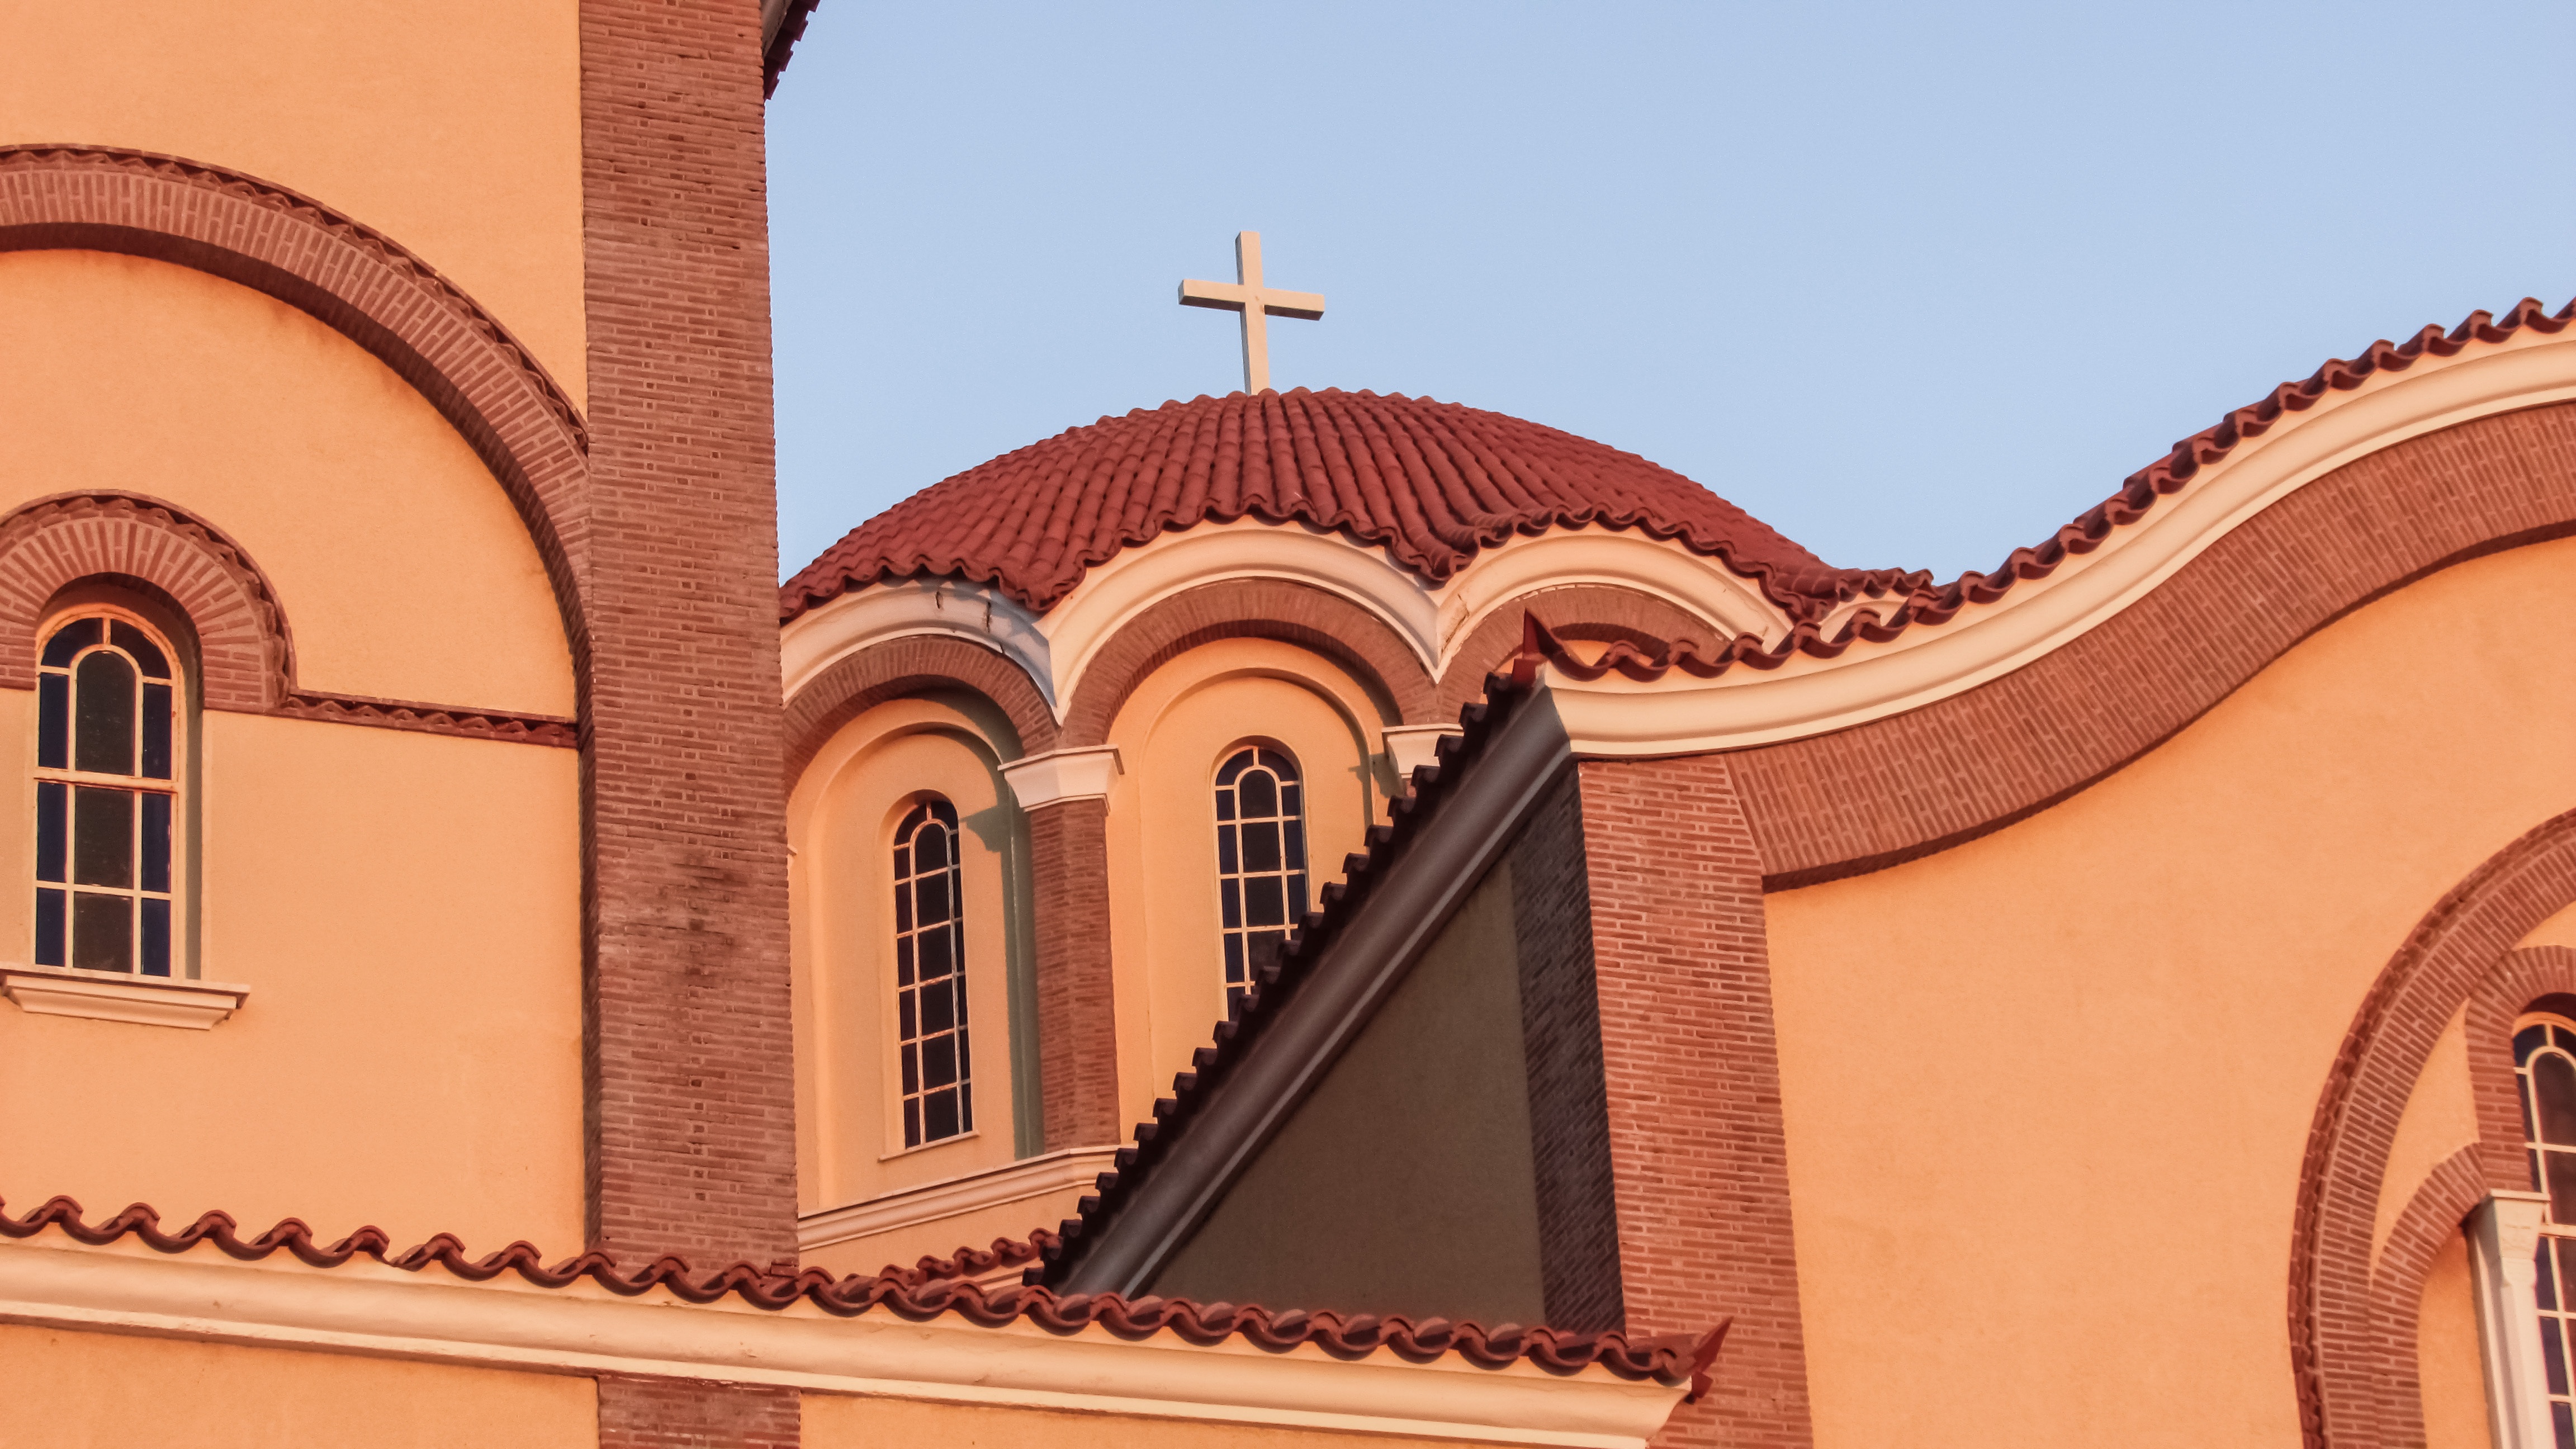
architecture, building, wall, religion, facade, church, brick, place of worship, synagogue, christianity, orthodox, estate, brickwork, cyprus, paralimni, ayios dimitrios